Prambanan

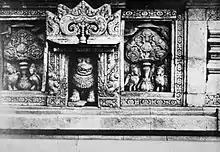
Prambanan panel, lion in niche flanked by two kalpataru trees each flanked by a pair of kinnaras or animals.

Most of the original perimeter walls and "gapura" gates surrounding the outer compound are missing, leaving only the trace of wall's foundations. The walls and gates demarcating the middle compound that contains rows of pervara temples are mostly gone too, with exception of the southern gate that has been successfully reconstructed.